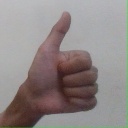
अक्षर: थ